Kiteboarding

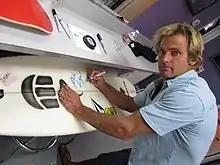
Laird Hamilton demonstrated kitesurfing in 1996

In 1996, Laird Hamilton and Manu Bertin were instrumental in demonstrating and popularising kitesurfing off the coast of Maui, while, in Florida, Raphaël Baruch changed the name of the sport from flysurfing to kitesurfing by starting and promoting the first commercial brand of the industry: "Kitesurf".